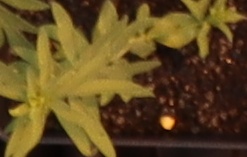
Label: Flax